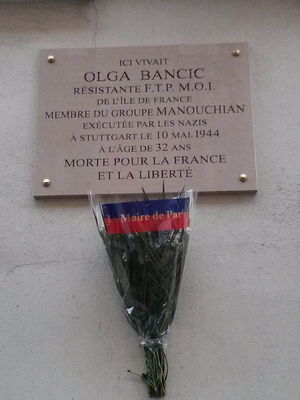
""Ici vivait Olga Bancic résistante FTP MOI de l'Île-de-France membre du groupe Manouchian exécutée par les nazis à Stuttgart le 10 mai 1944 à l'âge de 32 ans. Morte pour la France et la liberté."""
Olga Bancic dite Pierrette, née le 22 mai 1912, le 15 mai 1912 ou le 28 mai 1912, selon les sources, à Chișinău en Bessarabie, et morte guillotinée le 10 mai 1944 à Stuttgart, est une immigrée roumaine, juive et communiste, soldat volontaire des FTP-MOI de la région parisienne.